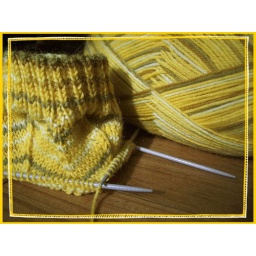
jaywalker in lion brand's &lt;i&gt;sock ease&lt;/i&gt;. $6.49 @ hobby lobby =)1 ball ='s 2 socks.2.5mm inox dpns